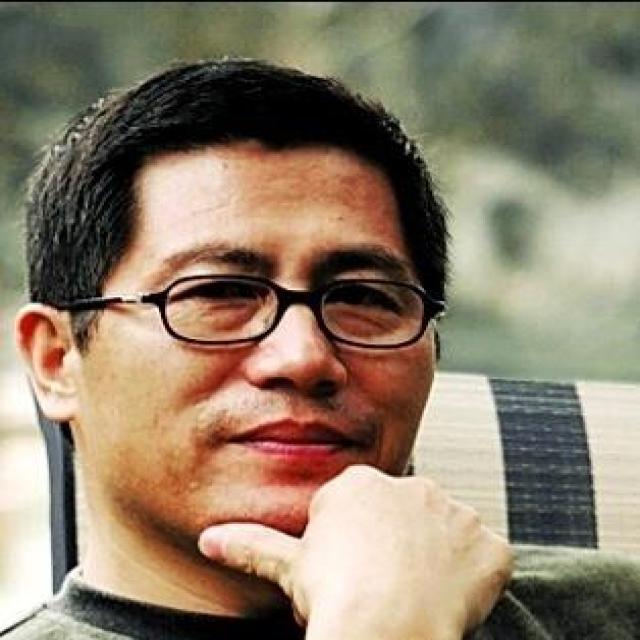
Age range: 45-64